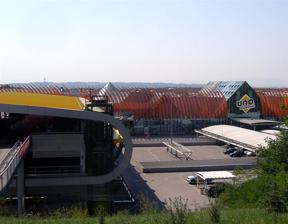
Building: UNO Shopping
Country: Austria
Year built: 1990
UNO Shopping The UNO Shopping was a shopping mall in Leonding , Upper Austria and is located southwest of Linz . It was opened on 16 October 1990. In 2007, the mall had a revenue of 145 Million Euro. Since July 2012, the mall is empty with the exception of an apothecary and a consumer electronic retailer in an external part of the complex. Criticism One point of criticism was, that purchasing power was  transferred away from the city center of Linz. Another one was the enormous volume of traffic produced by several other businesses along Kremstal A-Road , one of the main routes entering Linz. References ^ Uno Shopping - Umsatz Zahl: 145 Millionen Euro , Wirtschaftsblatt, 26 August 2007 ^ Interspar und Hervis verlassen „UNO Shopping“ , ORF OÖ Online, 25 July 2012 48°15′01″N 14°14′46″E / 48.25028°N 14.24611°E / 48.25028; 14.24611 This article about an Austrian building or structure is a stub . You can help Wikipedia by expanding it . v t e